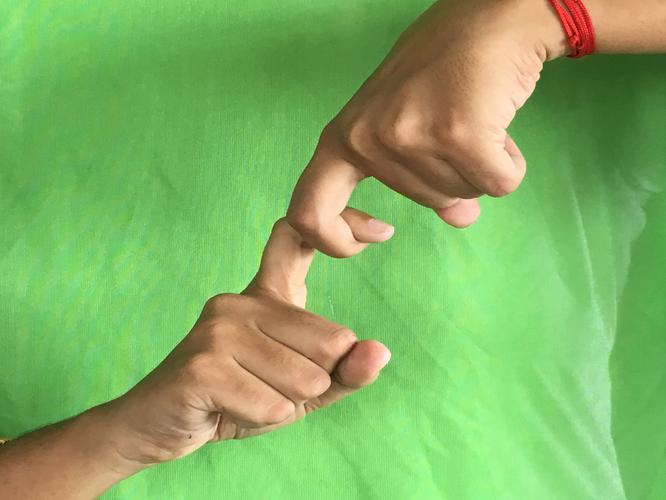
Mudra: Pasha
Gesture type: double_hand